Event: Nepal Earthquake
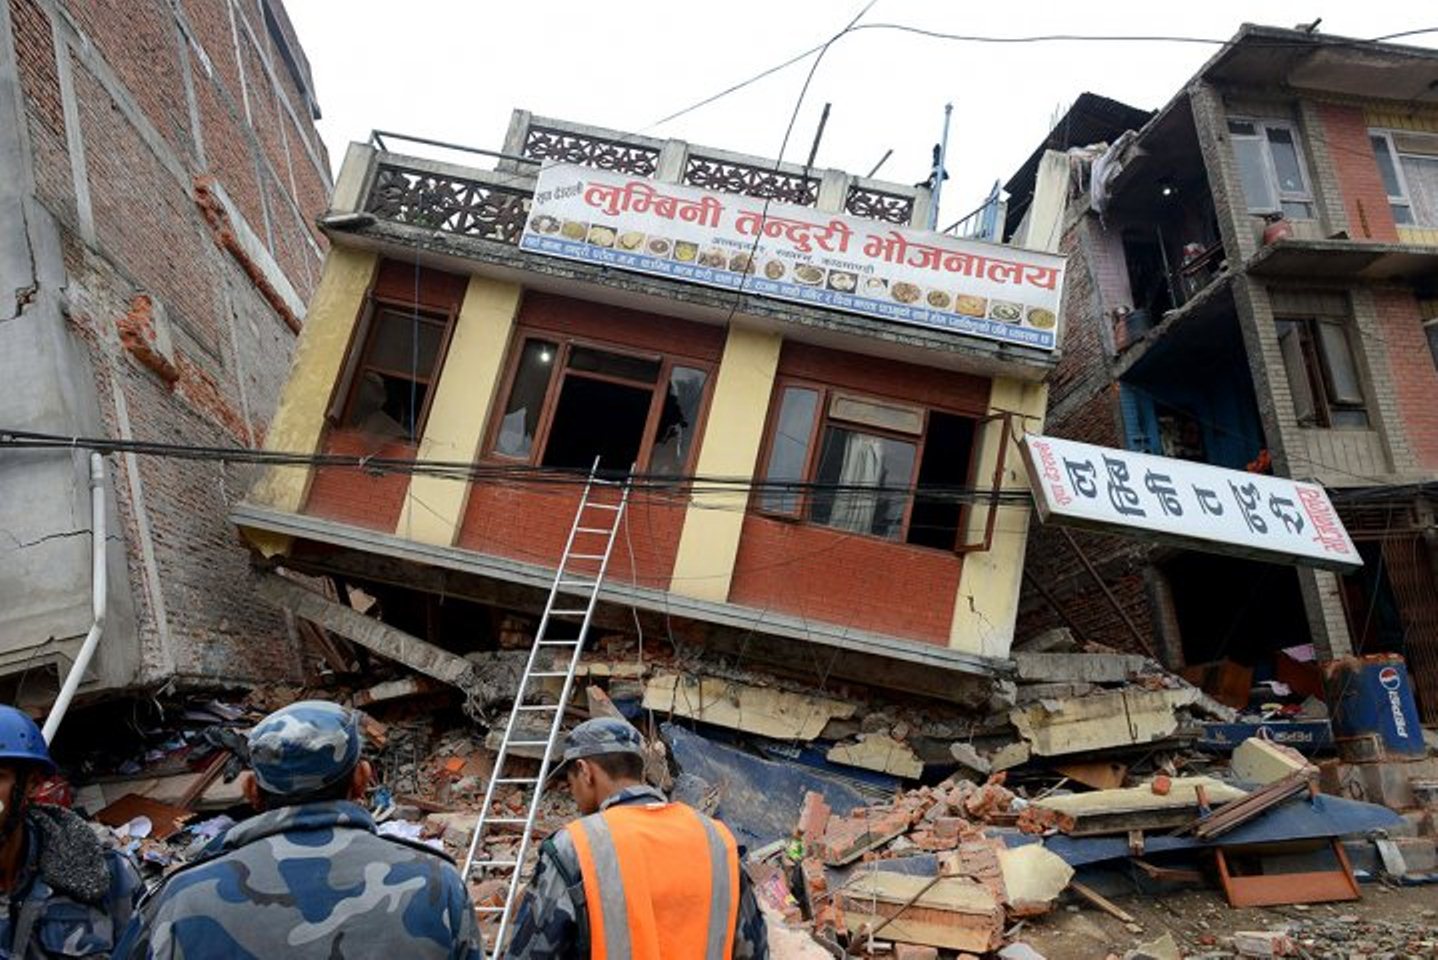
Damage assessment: damage